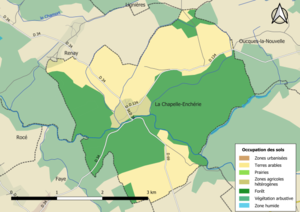
Carte des infrastructures et de l’occupation des sols en 2018 de la commune de fr:La Chapelle-Enchérie (France).
La Chapelle-Enchérie est une commune française située dans le département de Loir-et-Cher en région Centre-Val de Loire.